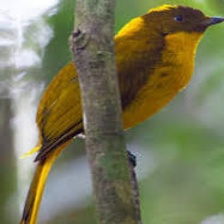
Species: GOLDEN BOWER BIRD
Scientific name: PRIONODURA NEWTONIANA